Music of Israel

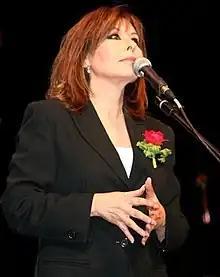
Singer Yardena Arazi, who started her career in the "Lehakot Tsva'iyot".

The influence of the military on Israeli music extends beyond serving as a source of thematic inspiration. The military establishment has actively promoted music through its performance ensembles and its army-operated radio station, Galei Tzahal. Since the 1950s, the Israel Defense Forces (IDF) has operated musical groups known as "Lehakot Tsva'iyot" (Army Ensembles), composed of enlisted soldiers selected for their musical or performance abilities. These ensembles perform for troops at military bases and field locations across the country.